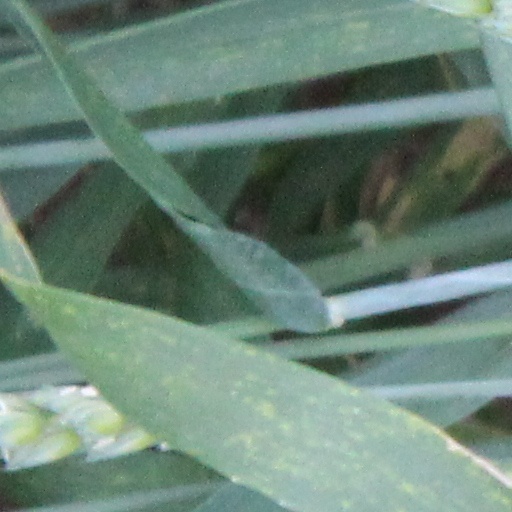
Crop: wheat